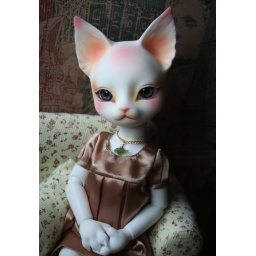
Phelany sitting in her chair